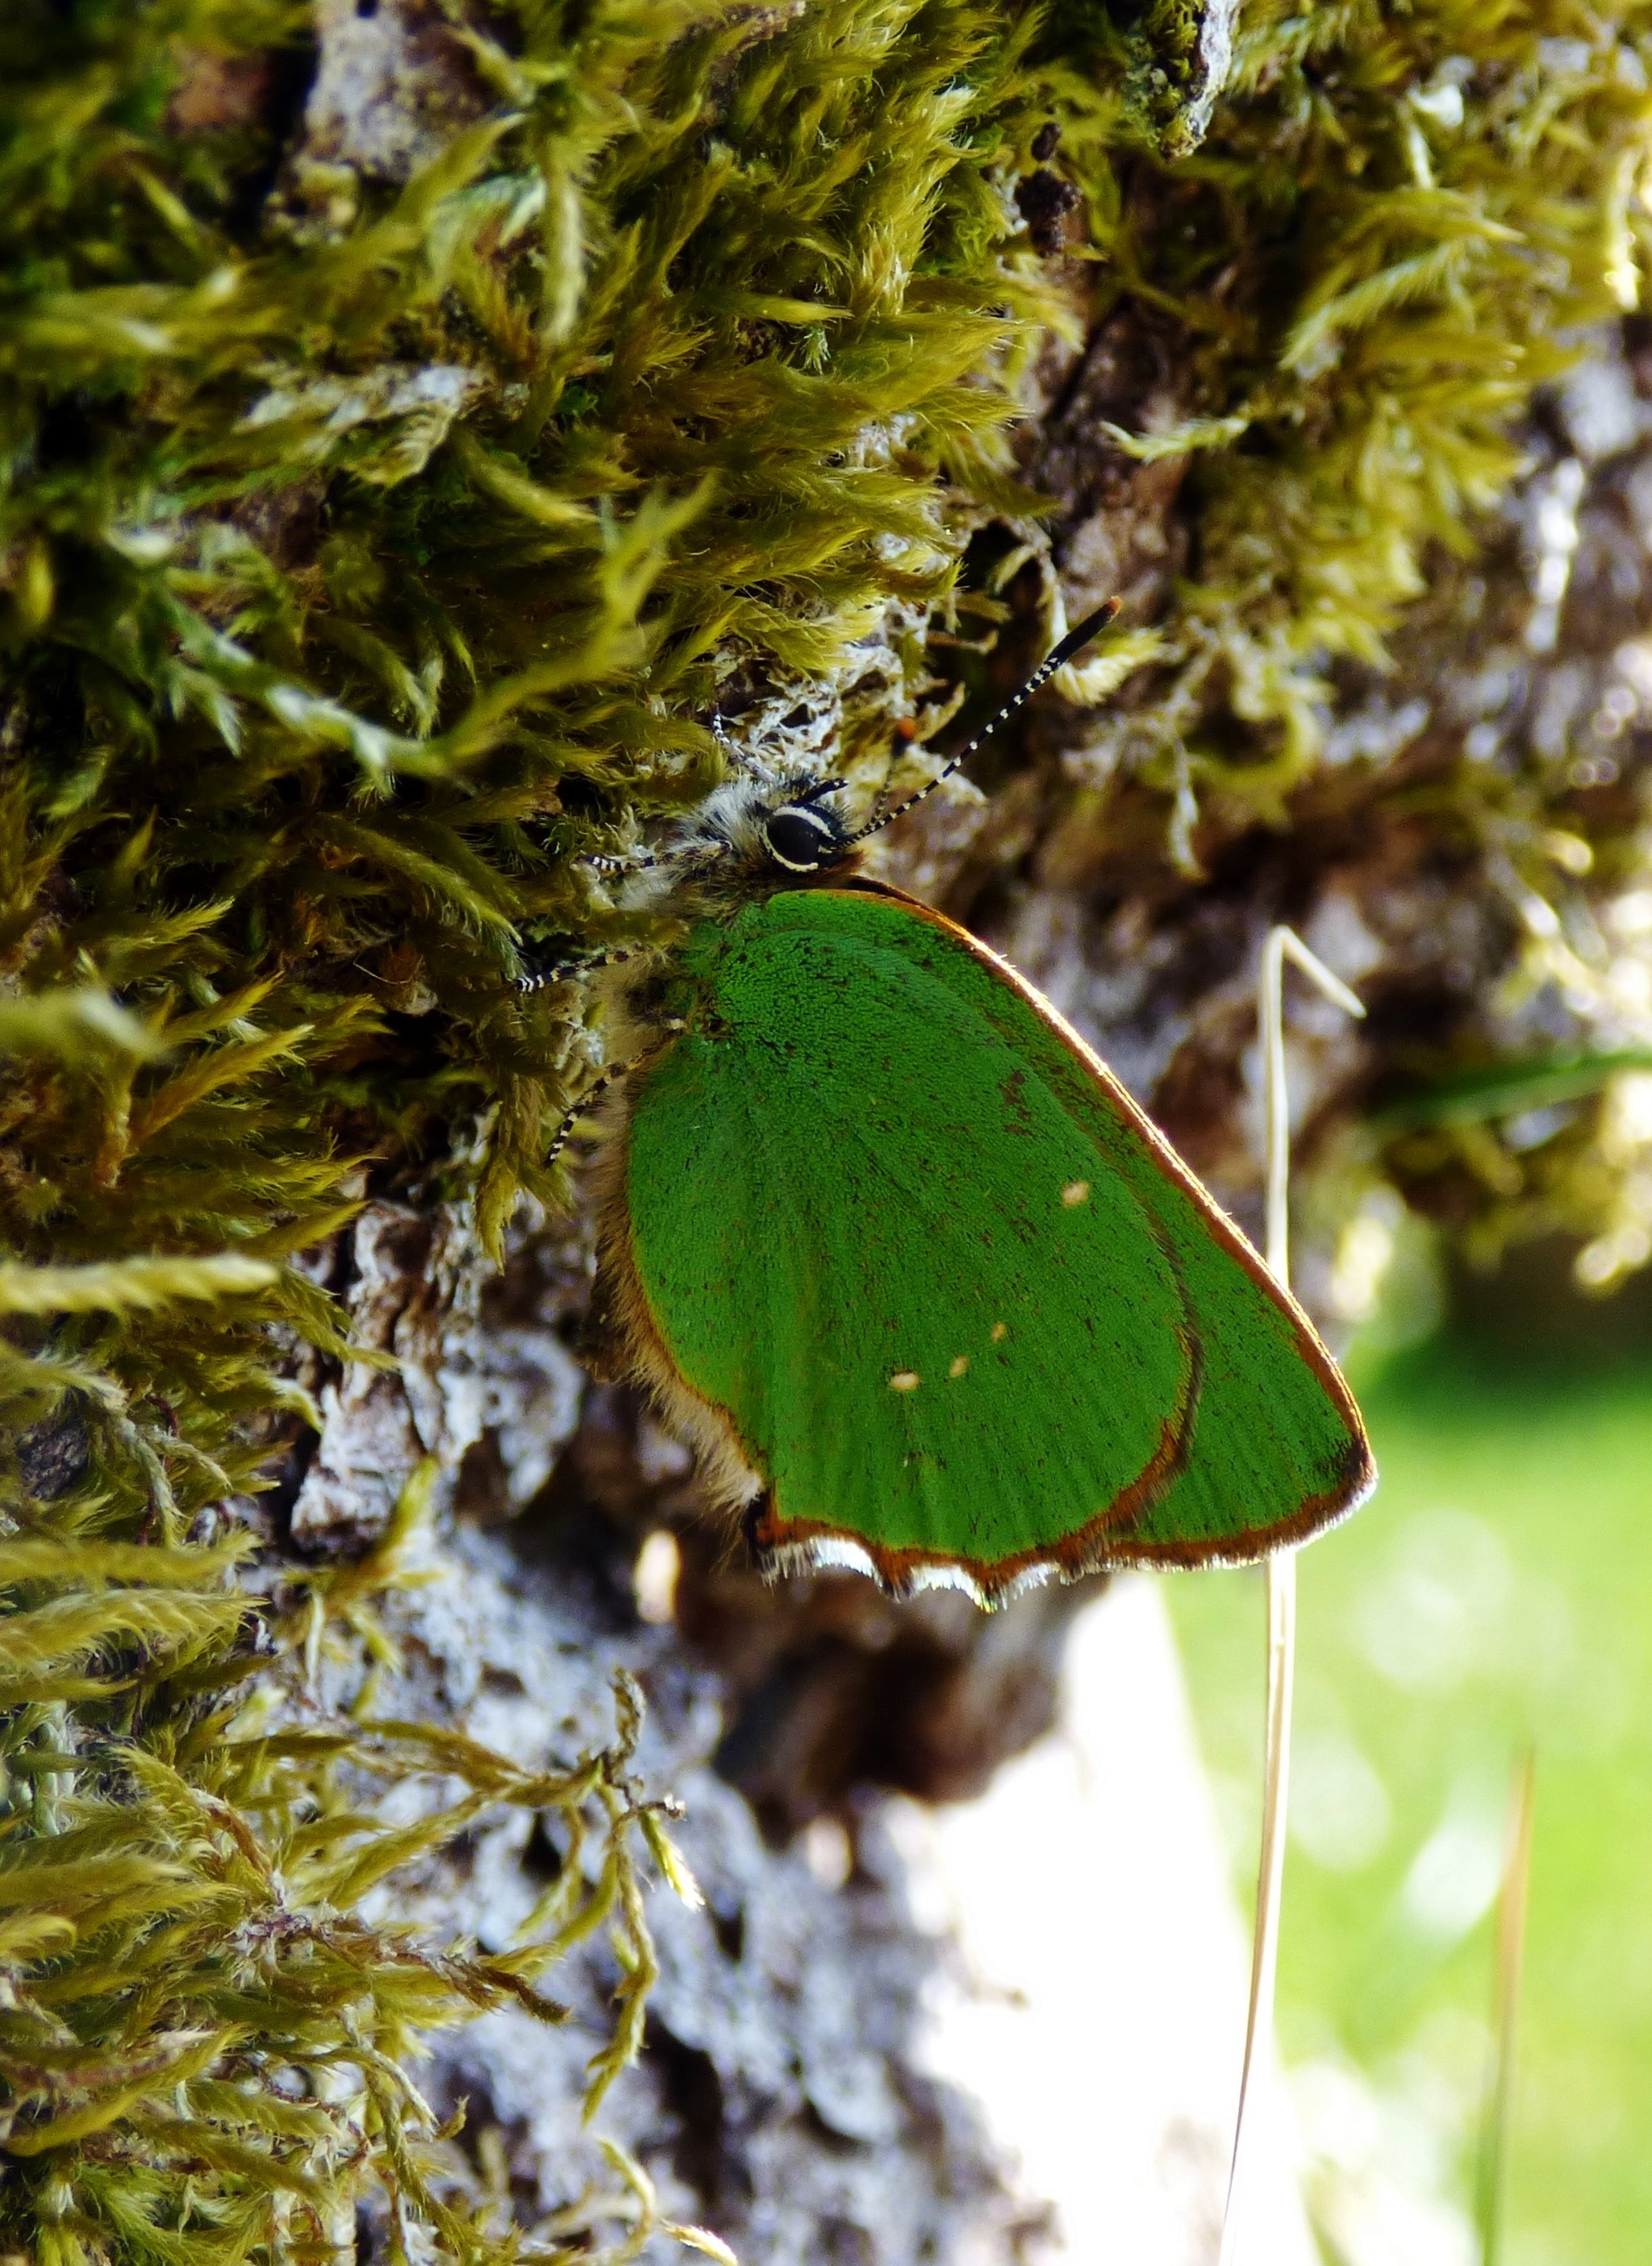
tree, nature, forest, branch, plant, leaf, flower, moss, wildlife, green, insect, autumn, bug, botany, butterfly, flora, fauna, invertebrate, wings, woodland, habitat, freshman, macro photography, green wings, moths and butterflies, green butterfly